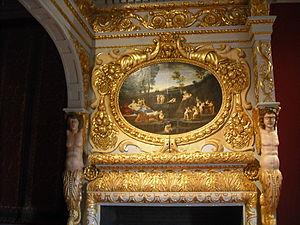
Décor de la cheminée de la Chambre Dorée, dans le château de Châteaubriant, aménagée au XVIIe siècle mais souvent (et injustement) attribuée à Françoise de Foix, l'une des maîtresses du roi François Ier.
Châteaubriant est une commune de l'Ouest de la France, située dans le département de la Loire-Atlantique, en région Pays de la Loire. Sous-préfecture, elle est le chef-lieu de l'arrondissement de Châteaubriant-Ancenis, et le siège de la Communauté de communes Châteaubriant-Derval.